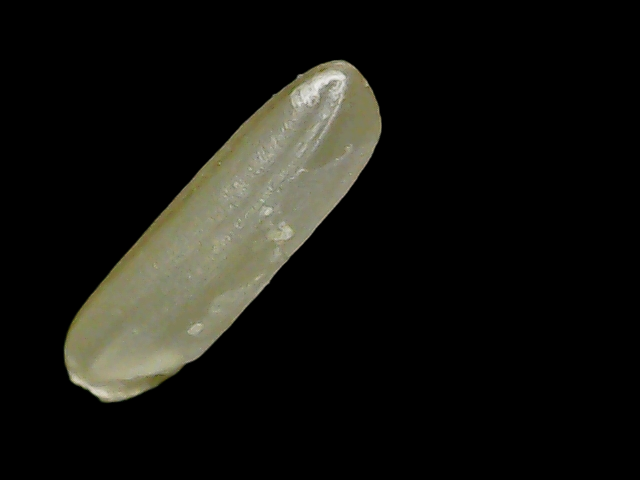
Rice variety: Binadhan14